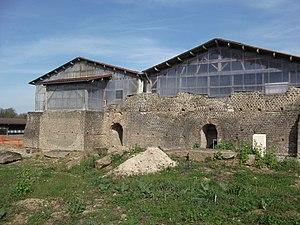
Cassinomagus, commune de Chassenon, Charente, France S-O. Une partie de la façade ouest de l'ensemble thermal
Cassinomagus est le nom antique d'une agglomération dotée d'un ensemble monumental gallo-romain, établie entre le Iᵉʳ et le IVᵉ siècle sur l'actuel territoire de la commune de Chassenon, dans le département de la Charente. Ce site archéologique est célèbre pour l'état de conservation exceptionnel de ses thermes du Iᵉʳ siècle, connus sous le nom de thermes de Chassenon ou « thermes de Longeas ».
Les thermes de Chassenon, anciennement nommés « thermes de Longeas » à Chassenon en Charente limousine au bord de la via Agrippa, sont parmi les mieux conservés du monde gallo-romain. Ils font partie de la ville antique de Cassinomagus, au sein d'un ensemble monumental, un vaste sanctuaire composé des thermes, d'un théâtre et d'un temple. Ce sont des thermes doubles, à fonction hygiénique et curative construits sur deux niveaux et presque 1,5 ha.